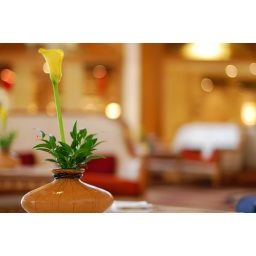
flower in pot le meridien dubai